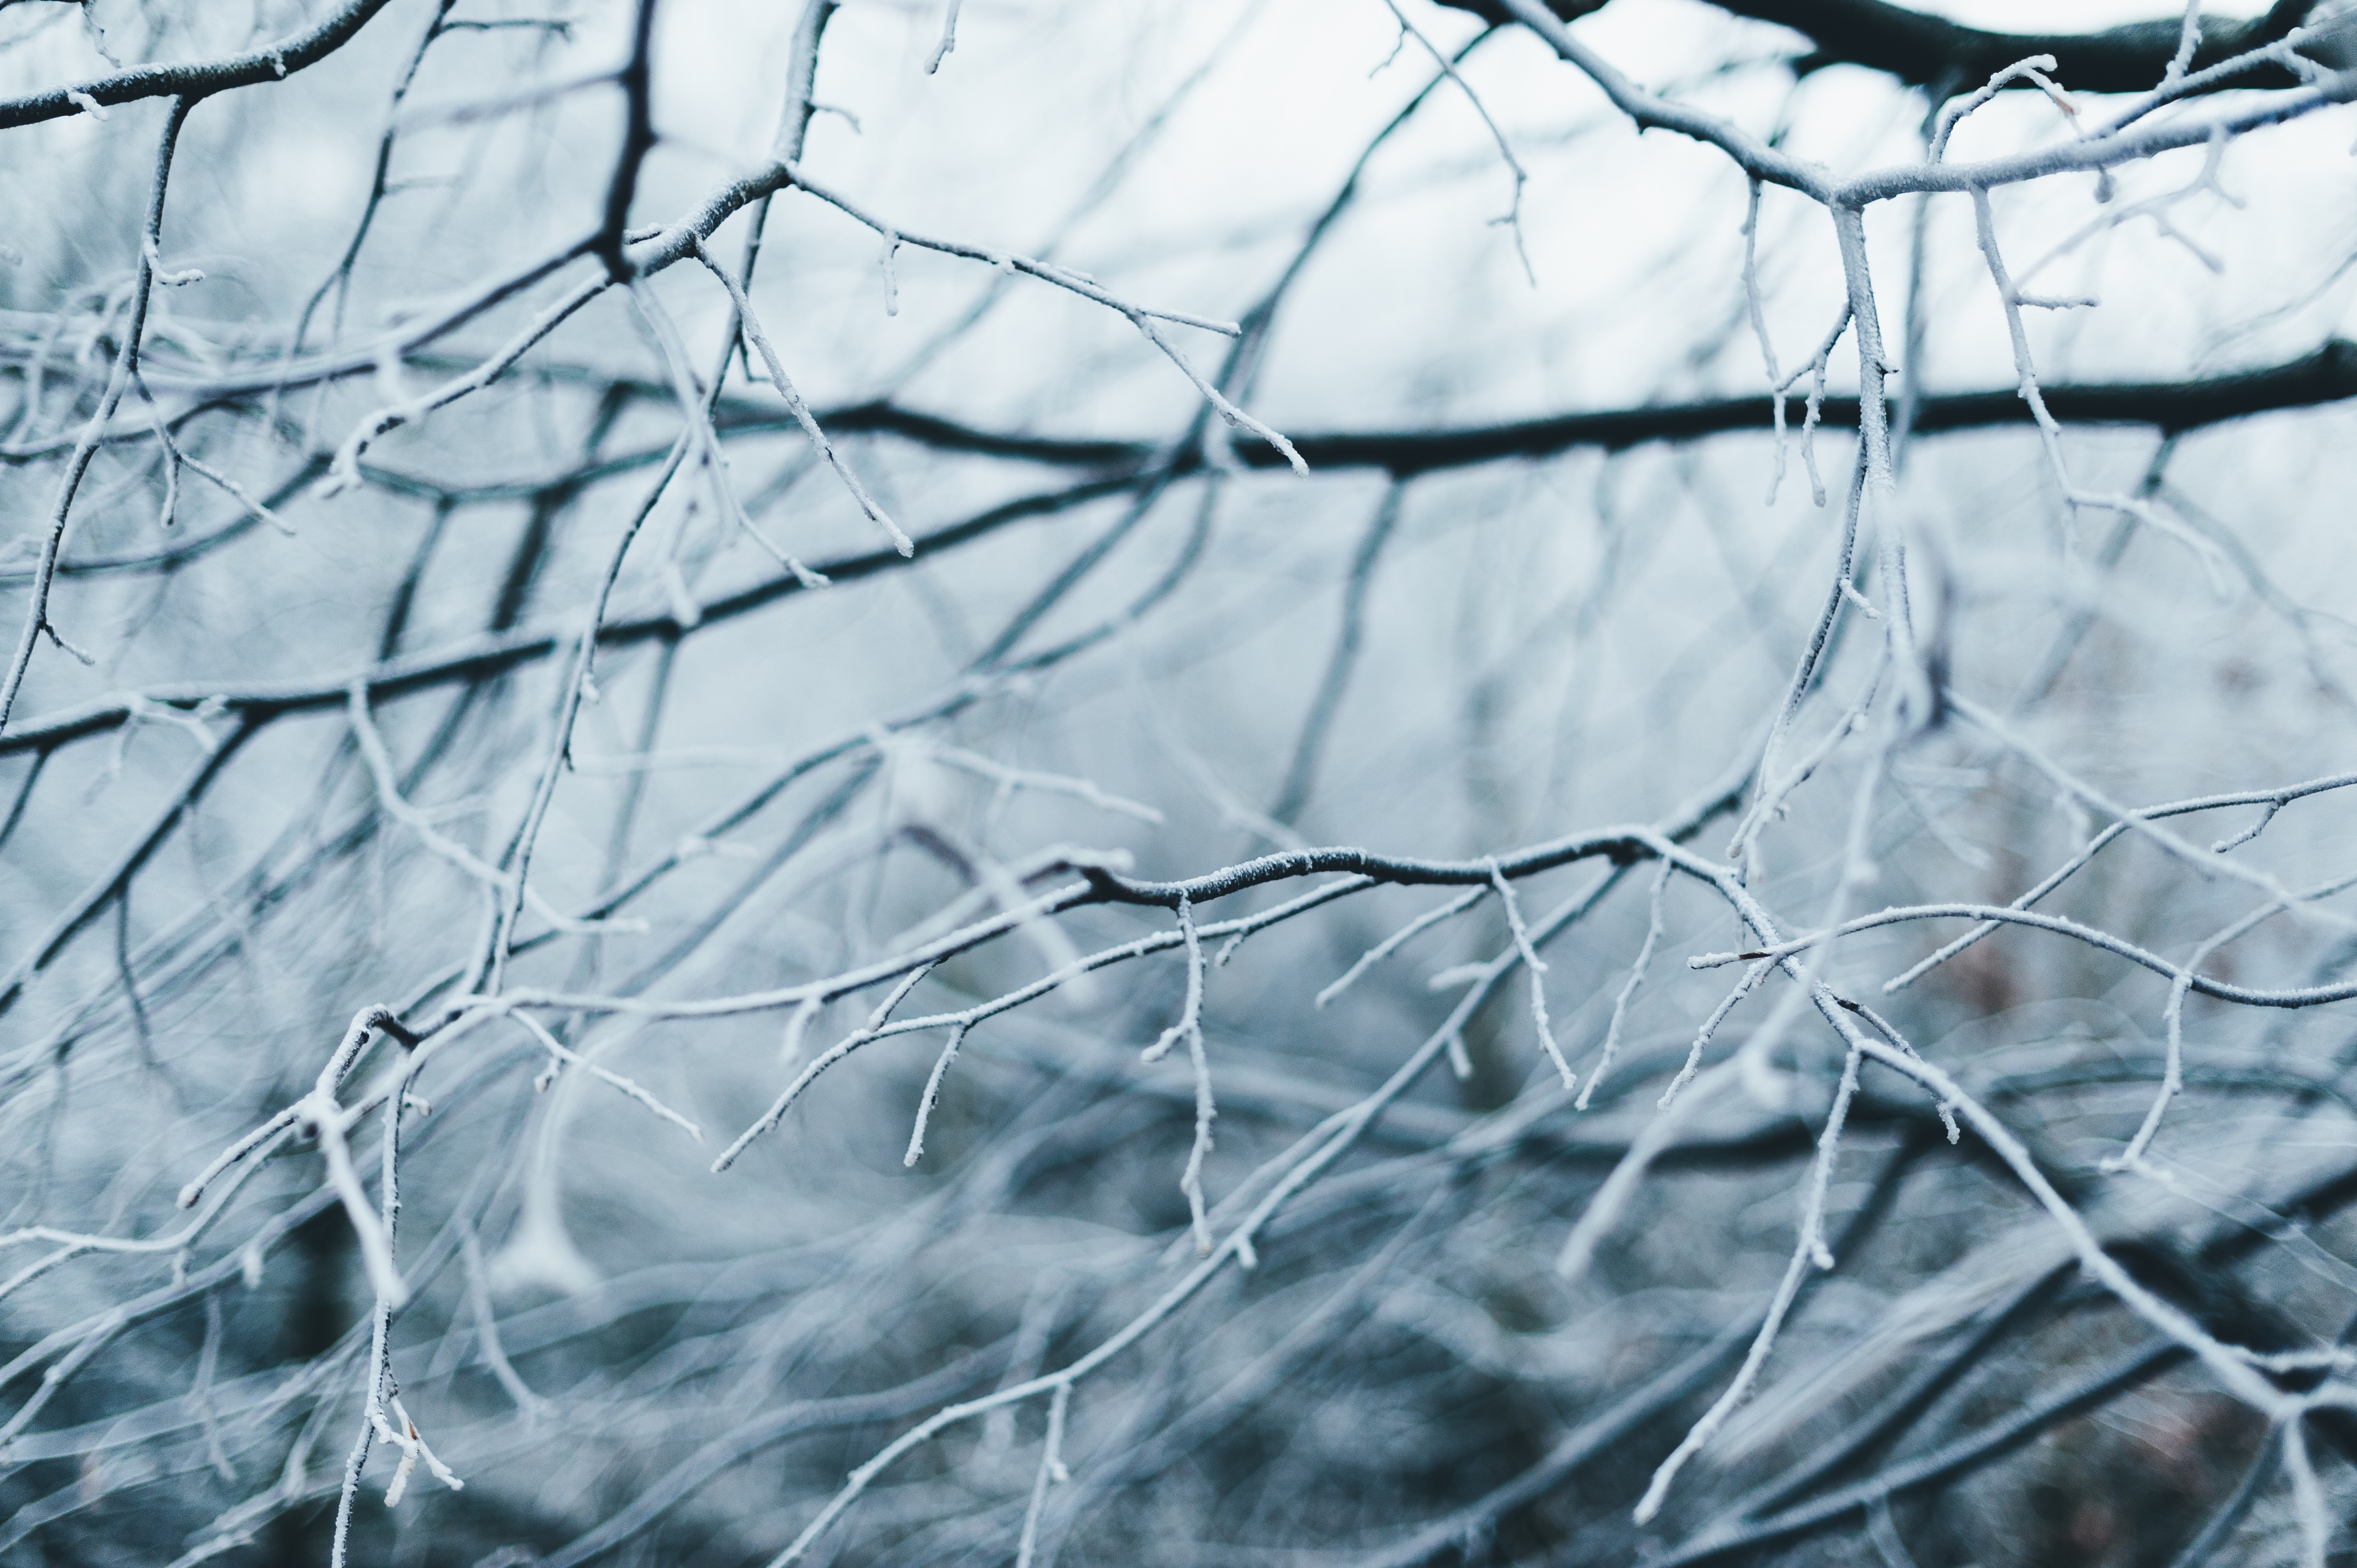
tree, water, branch, snow, winter, black and white, texture, leaf, frost, ice, line, reflection, monochrome, season, twig, close up, freezing, monochrome photography